Cyrestis cocles

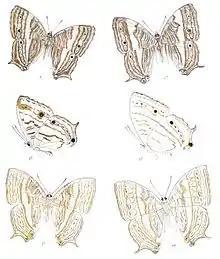

In the wet-season form both the males and females have a broad transverse median white band on the forewings and hindwings. The outer margin of the band is straight while the inner is highly sinuous. The basal and terminal portions of the wings on the inner side of the white band up to the base and on the outer side to the termen more or less greyish brown, traversed by slender sinuous black lines and broader ochraceous-brown lines, the black lines outwardly very narrowly margined with white; the sub-terminal slender black line on both fore and hindwing very conspicuous, and within it a transverse postdiscal series of obscure dusky-centred greyish irregular ocelli; the termen narrowly greyish; cilia white. Underside pearly white with a faint pinkish or pale lilac tinge, the markings of the upperside more or less faintly seen through by transparency; the transverse postdiscal line of greyish ocelli the most prominent, often centred with black. Antenna: dull brown, head, thorax and abdomen pale greyish brown, the latter two with white lateral longitudinal bands; beneath white.